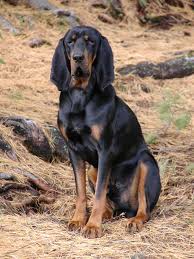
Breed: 225-n000062-black_and_tan_coonhound